Cape Vik

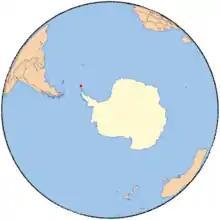
South Orkney Islands.

Cape Vik is a cape marking the west side of the entrance to Marshall Bay on the south coast of Coronation Island, in the South Orkney Islands. The cape appears to be first shown and named on a chart made by the Norwegian whaler Captain Petter Sorlle in 1912–13.